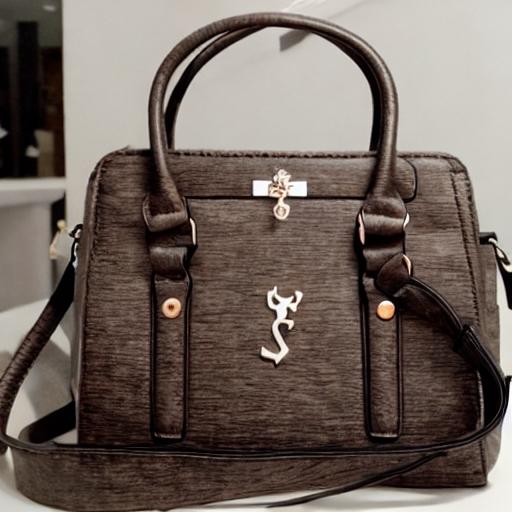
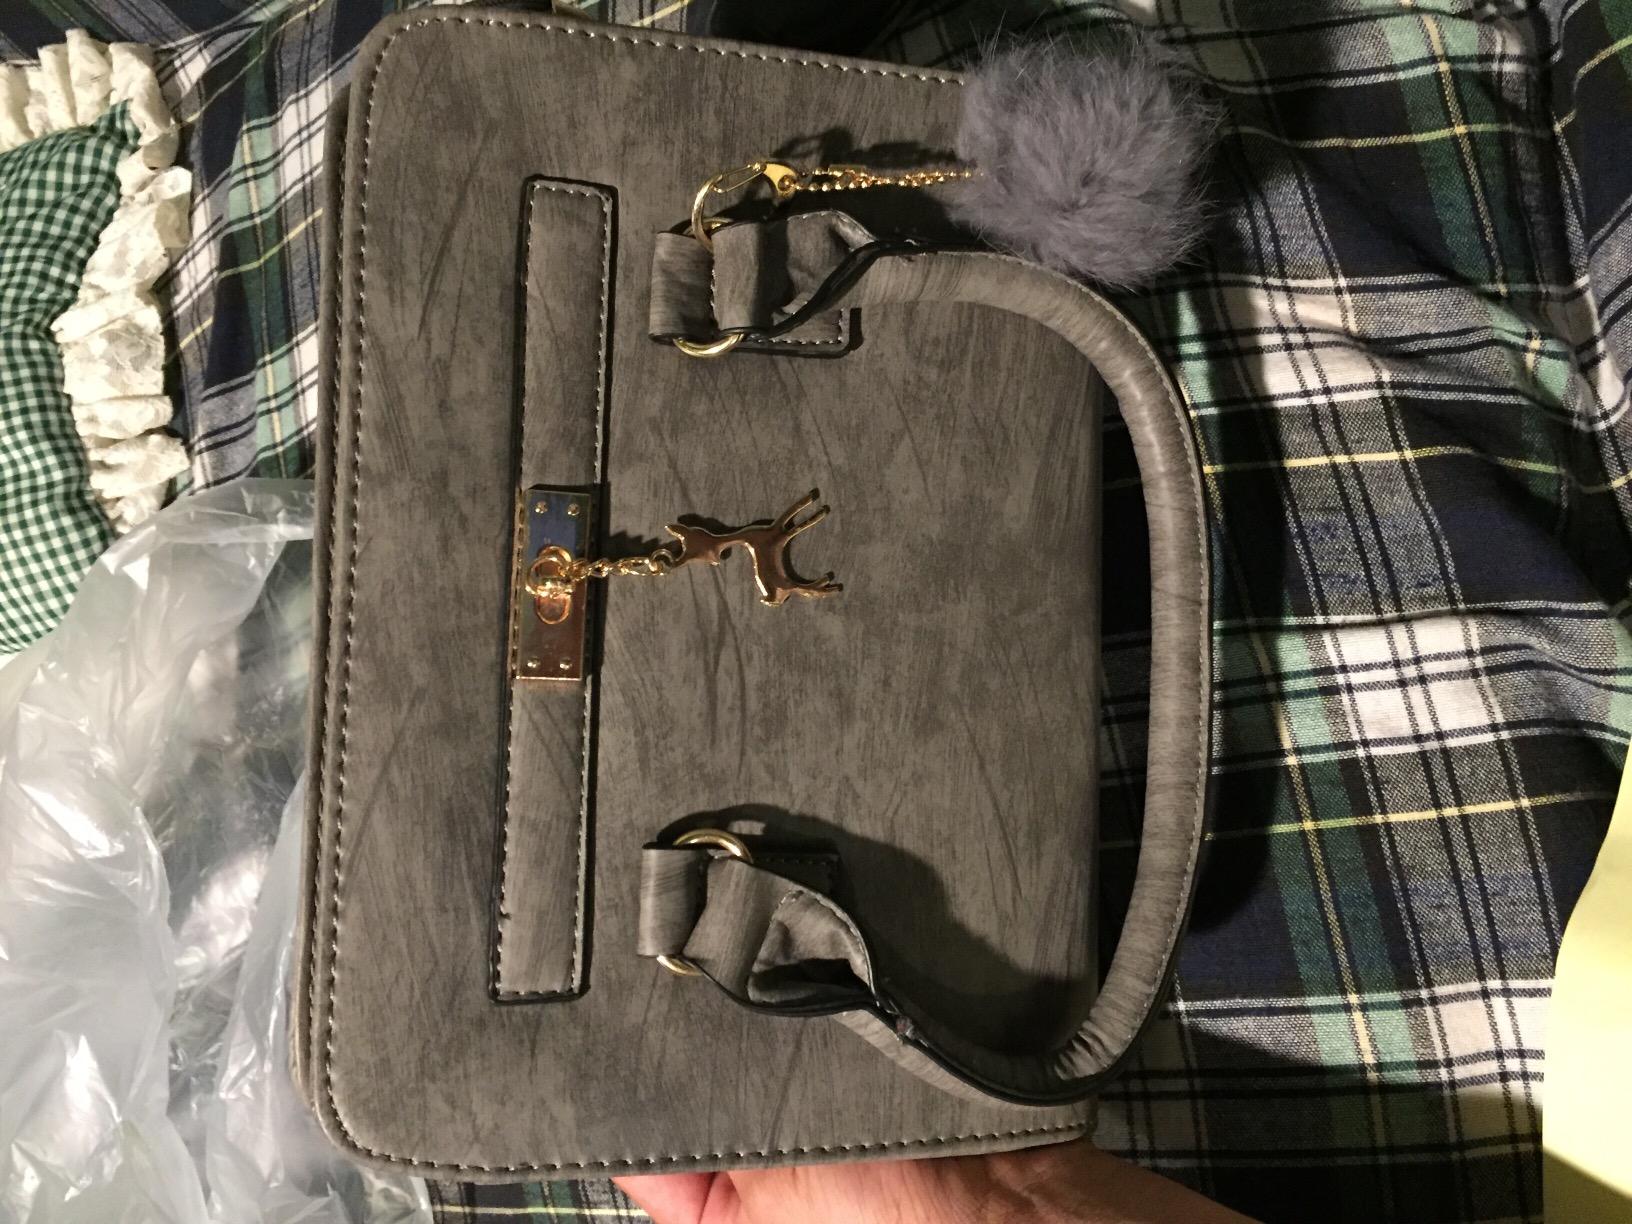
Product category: accessories_handbag
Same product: no